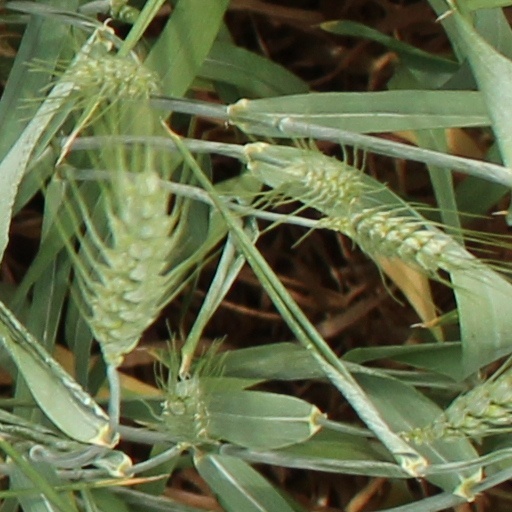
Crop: wheat